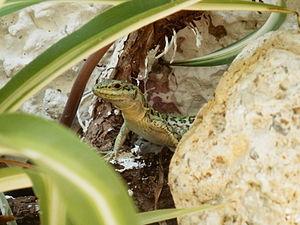
Podarcis sicula a Copanello Lido.
Copanello ou Copanello de Stalettì est une frazione de la commune de Stalettì dans la province de Catanzaro. C'est une localité balnéaire de la côte de la mer Ionienne surnommée la perla dello Jonio catanzarese, c'est-à-dire la Perle de la Mer Ionienne de Catanzaro. Elle est délimitée au nord par le fleuve Alessi et au sud par le torrent Lamia. Copanello est elle-même divisée en deux hameaux : Copanello Alto et Copanello Lido.